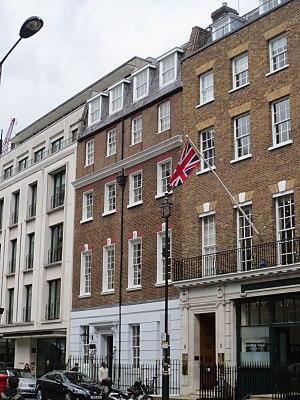
Édifice abritant originalement Apple Records 2
The Beatles: Get Back est un documentaire musical sur le groupe rock britannique The Beatles réalisé par Peter Jackson qui sortira en salles le 27 août 2021. Ce film utilise les images tournées en janvier 1969 par Michael Lindsay-Hogg, dont plusieurs séquences inédites, lors des répétitions et des séances d'enregistrements pour l'album Let It Be.